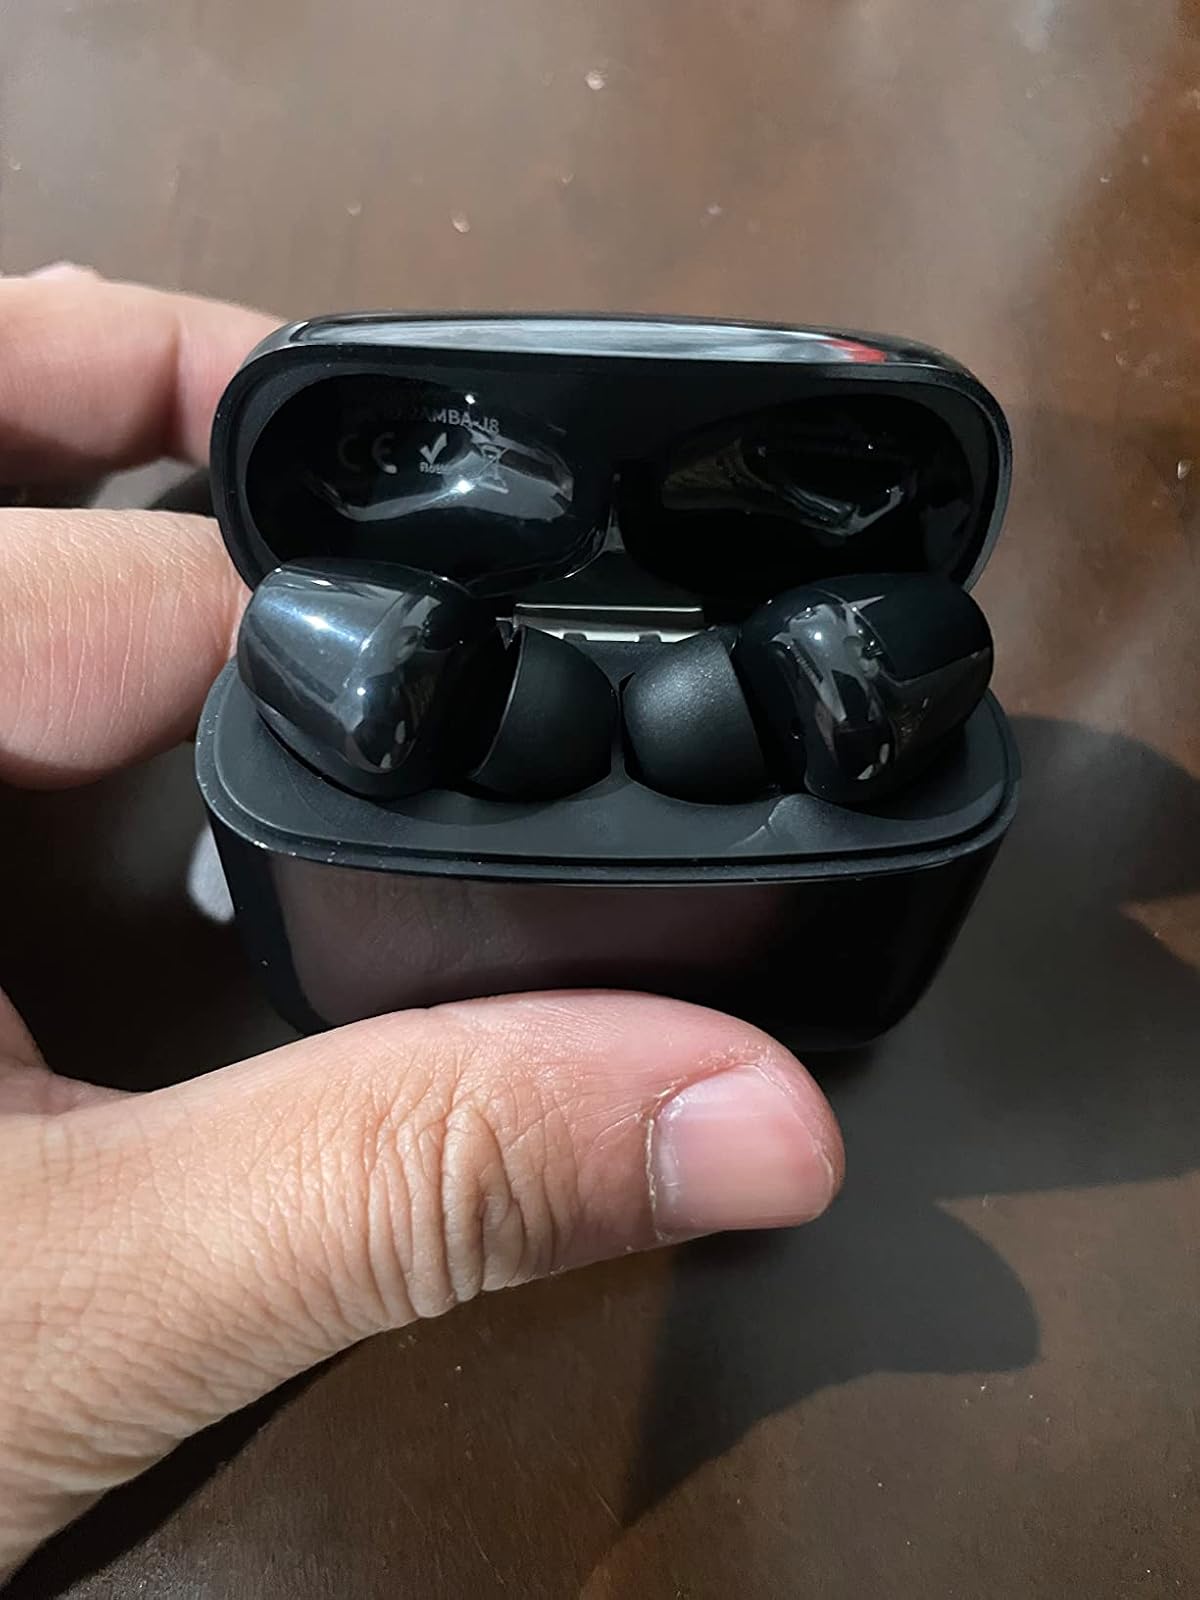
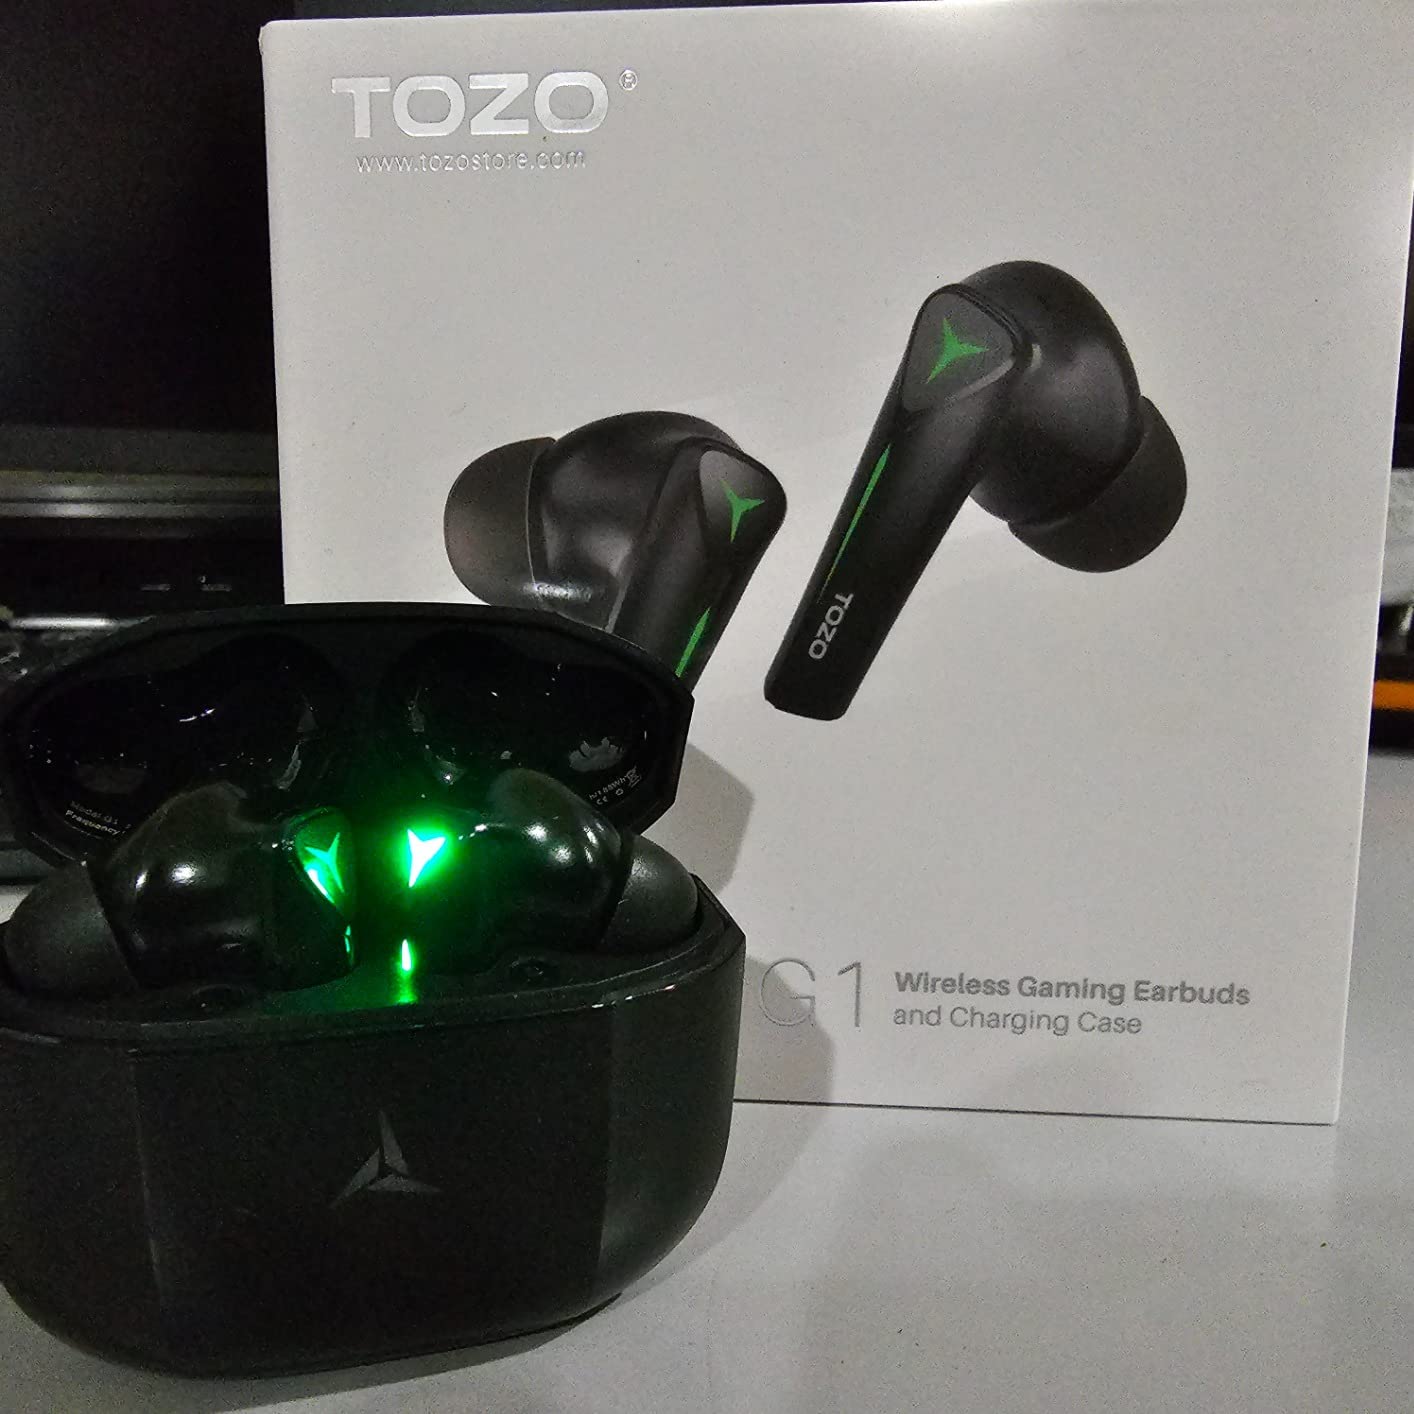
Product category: earbuds
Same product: no